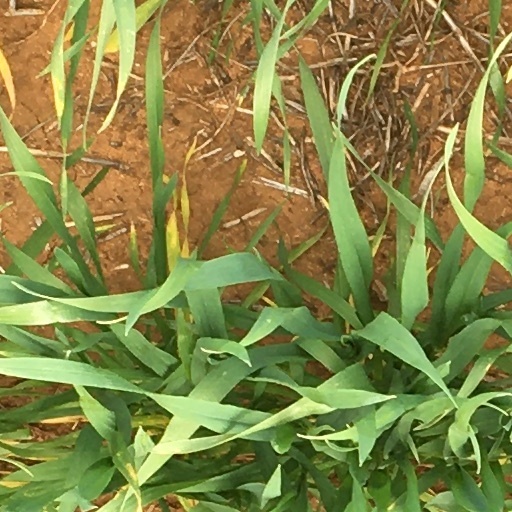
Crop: wheat